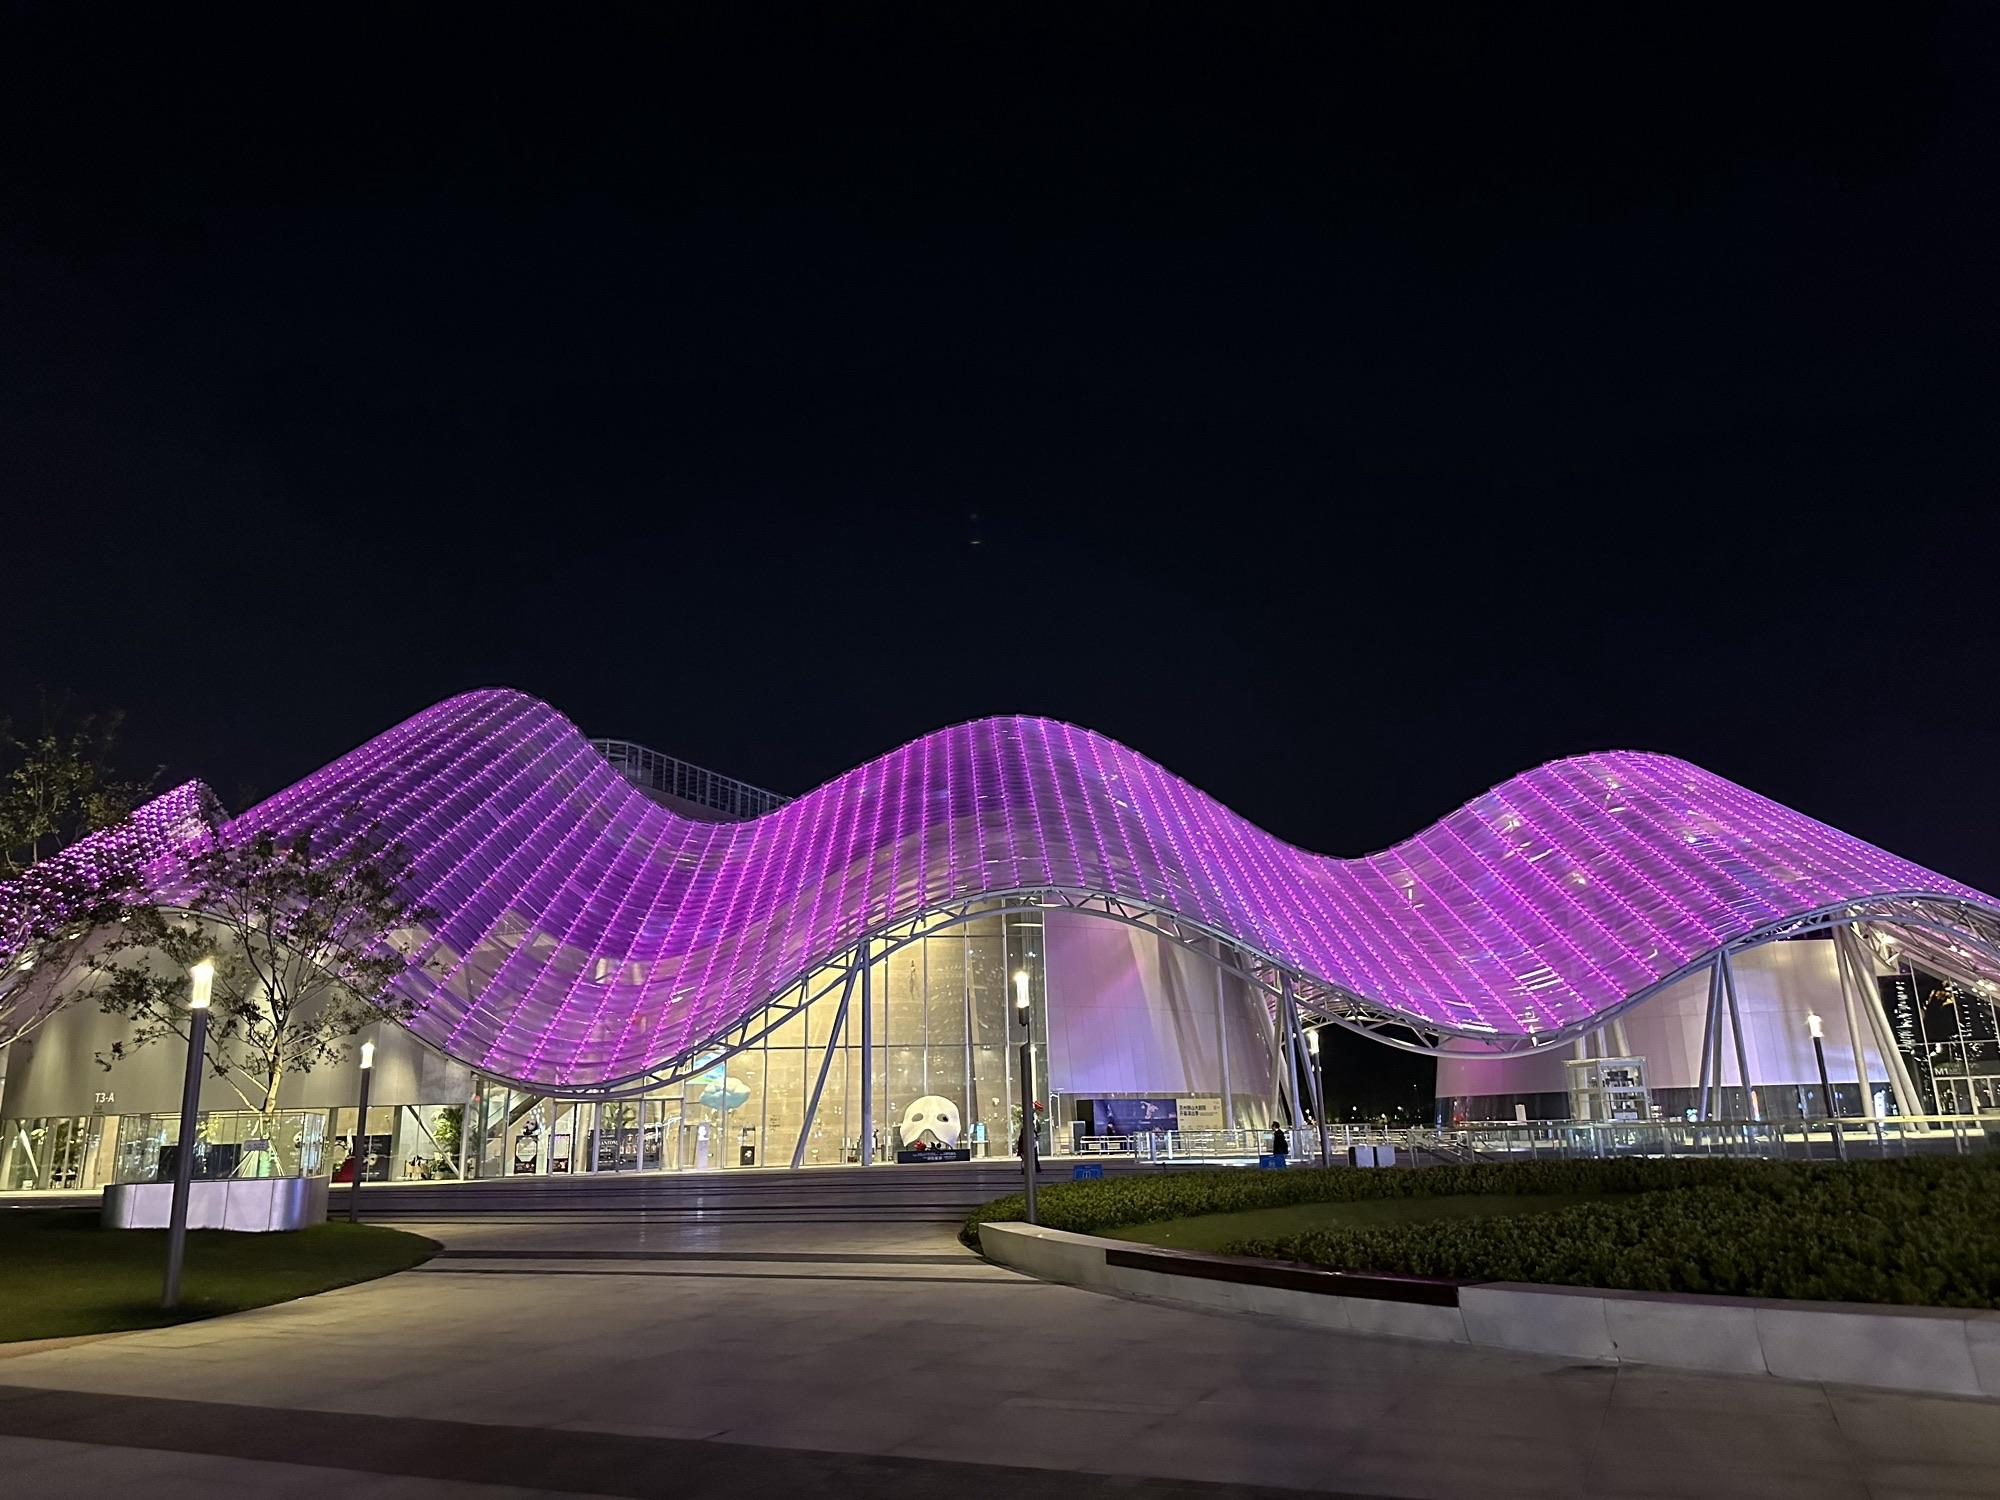
地标名称：苏州狮山大剧院
所在城市：苏州市·虎丘区